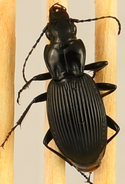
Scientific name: Pterostichus lachrymosus
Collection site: Mountain Lake Biological Station NEON (MLBS), plot MLBS_008